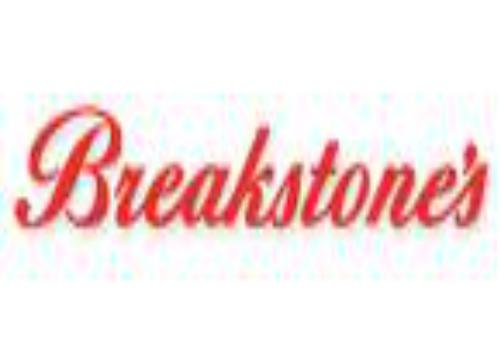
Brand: Breakstone's
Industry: Food